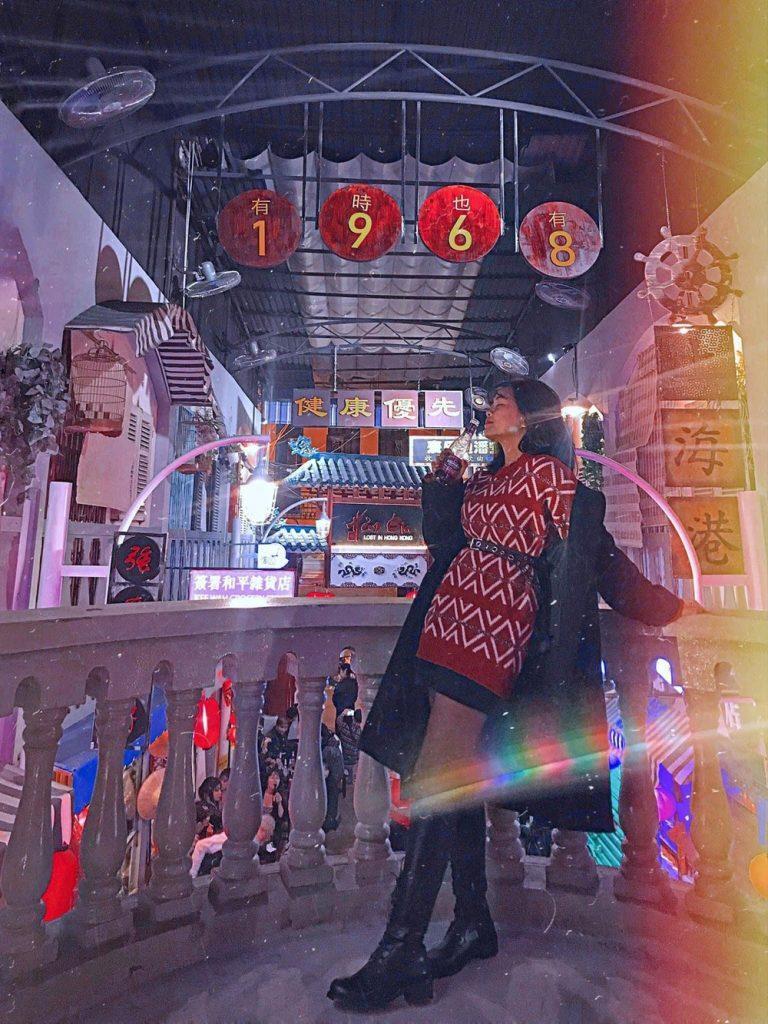
có một cô gái đang đứng cạnh lan can của một toà nhà